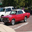
Label: automobile